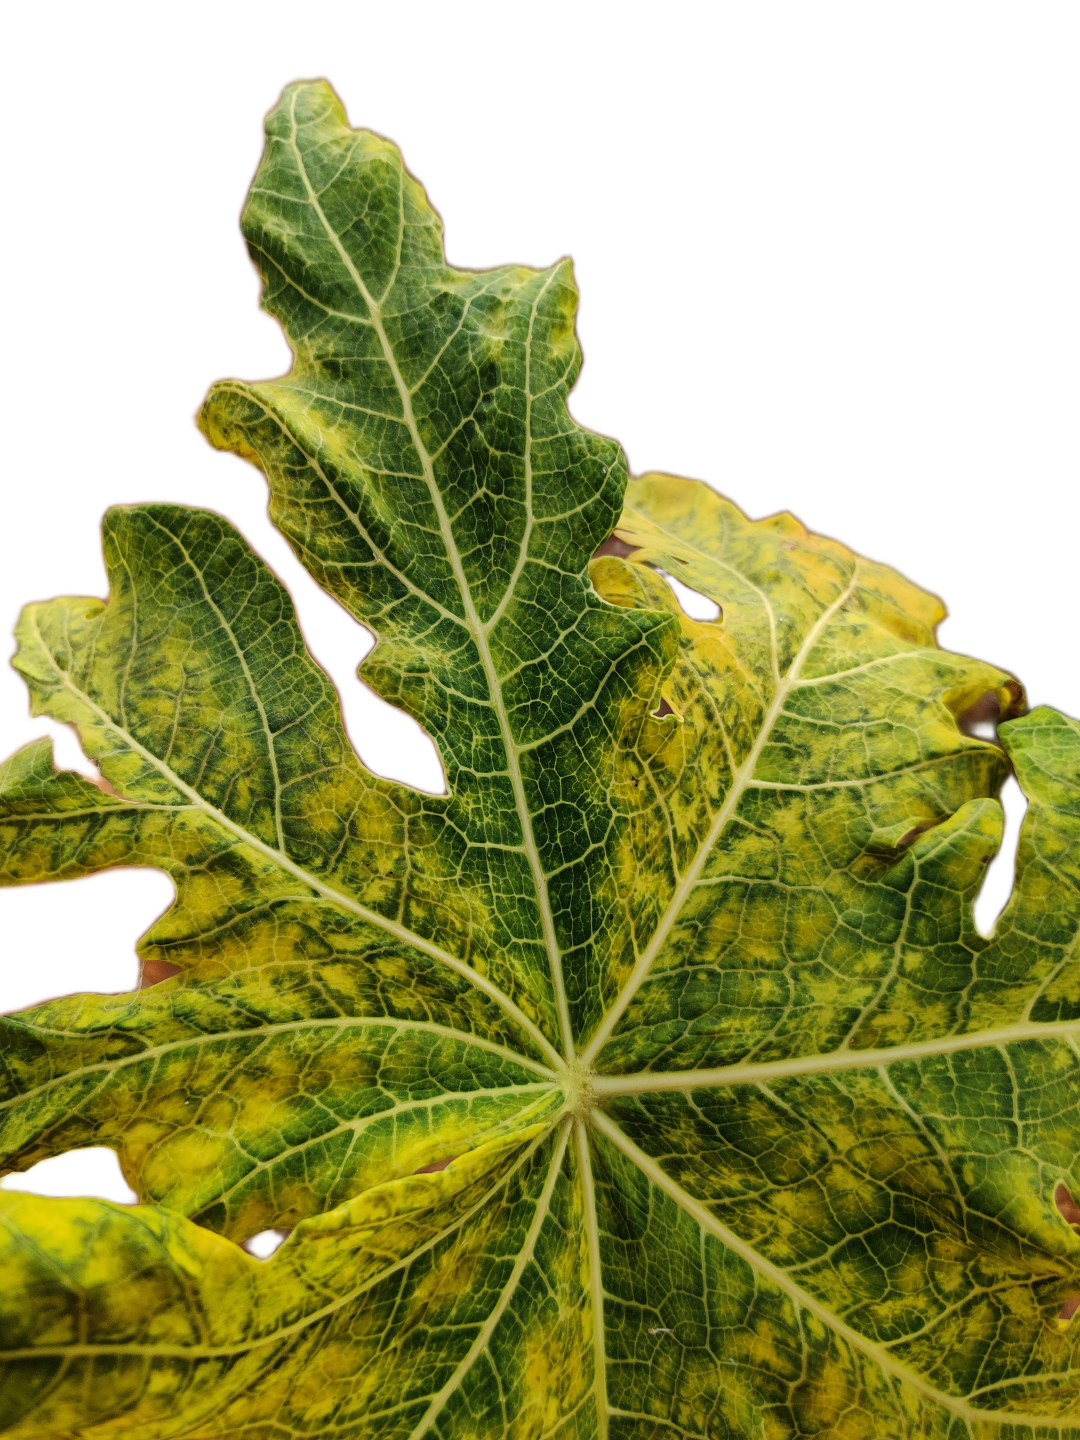
Crop: Papaya
Label: Curled_Yellow_Spot